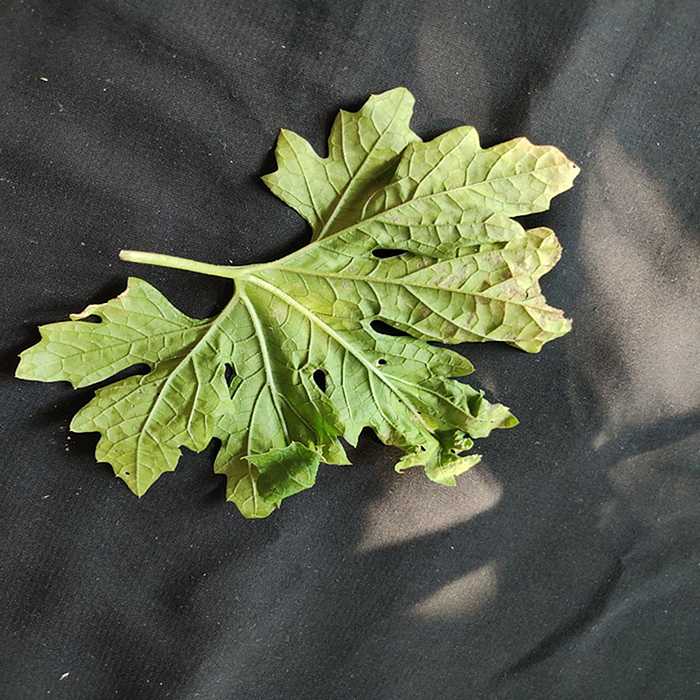
Plant: Bitter Gourd
Label: Downey mildew